Echo City

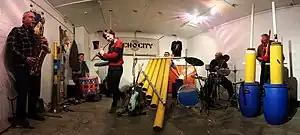
Echo City at the 100 Years Gallery in London November 2013

Echo City is a British sound sculpture and music project founded in London in 1983 by Van der Graaf Generator member Guy Evans, Giles Leaman, and Giles Perring. Its current active members are Guy Evans, Julia Farrington, Rob Mills, Giles Perring and . Susie Honeyman of The Mekons is a former member of the group. The project builds giant musical instruments and sound sculptures called "sonic playgrounds", but Echo City has since 1985 also performed as a band.